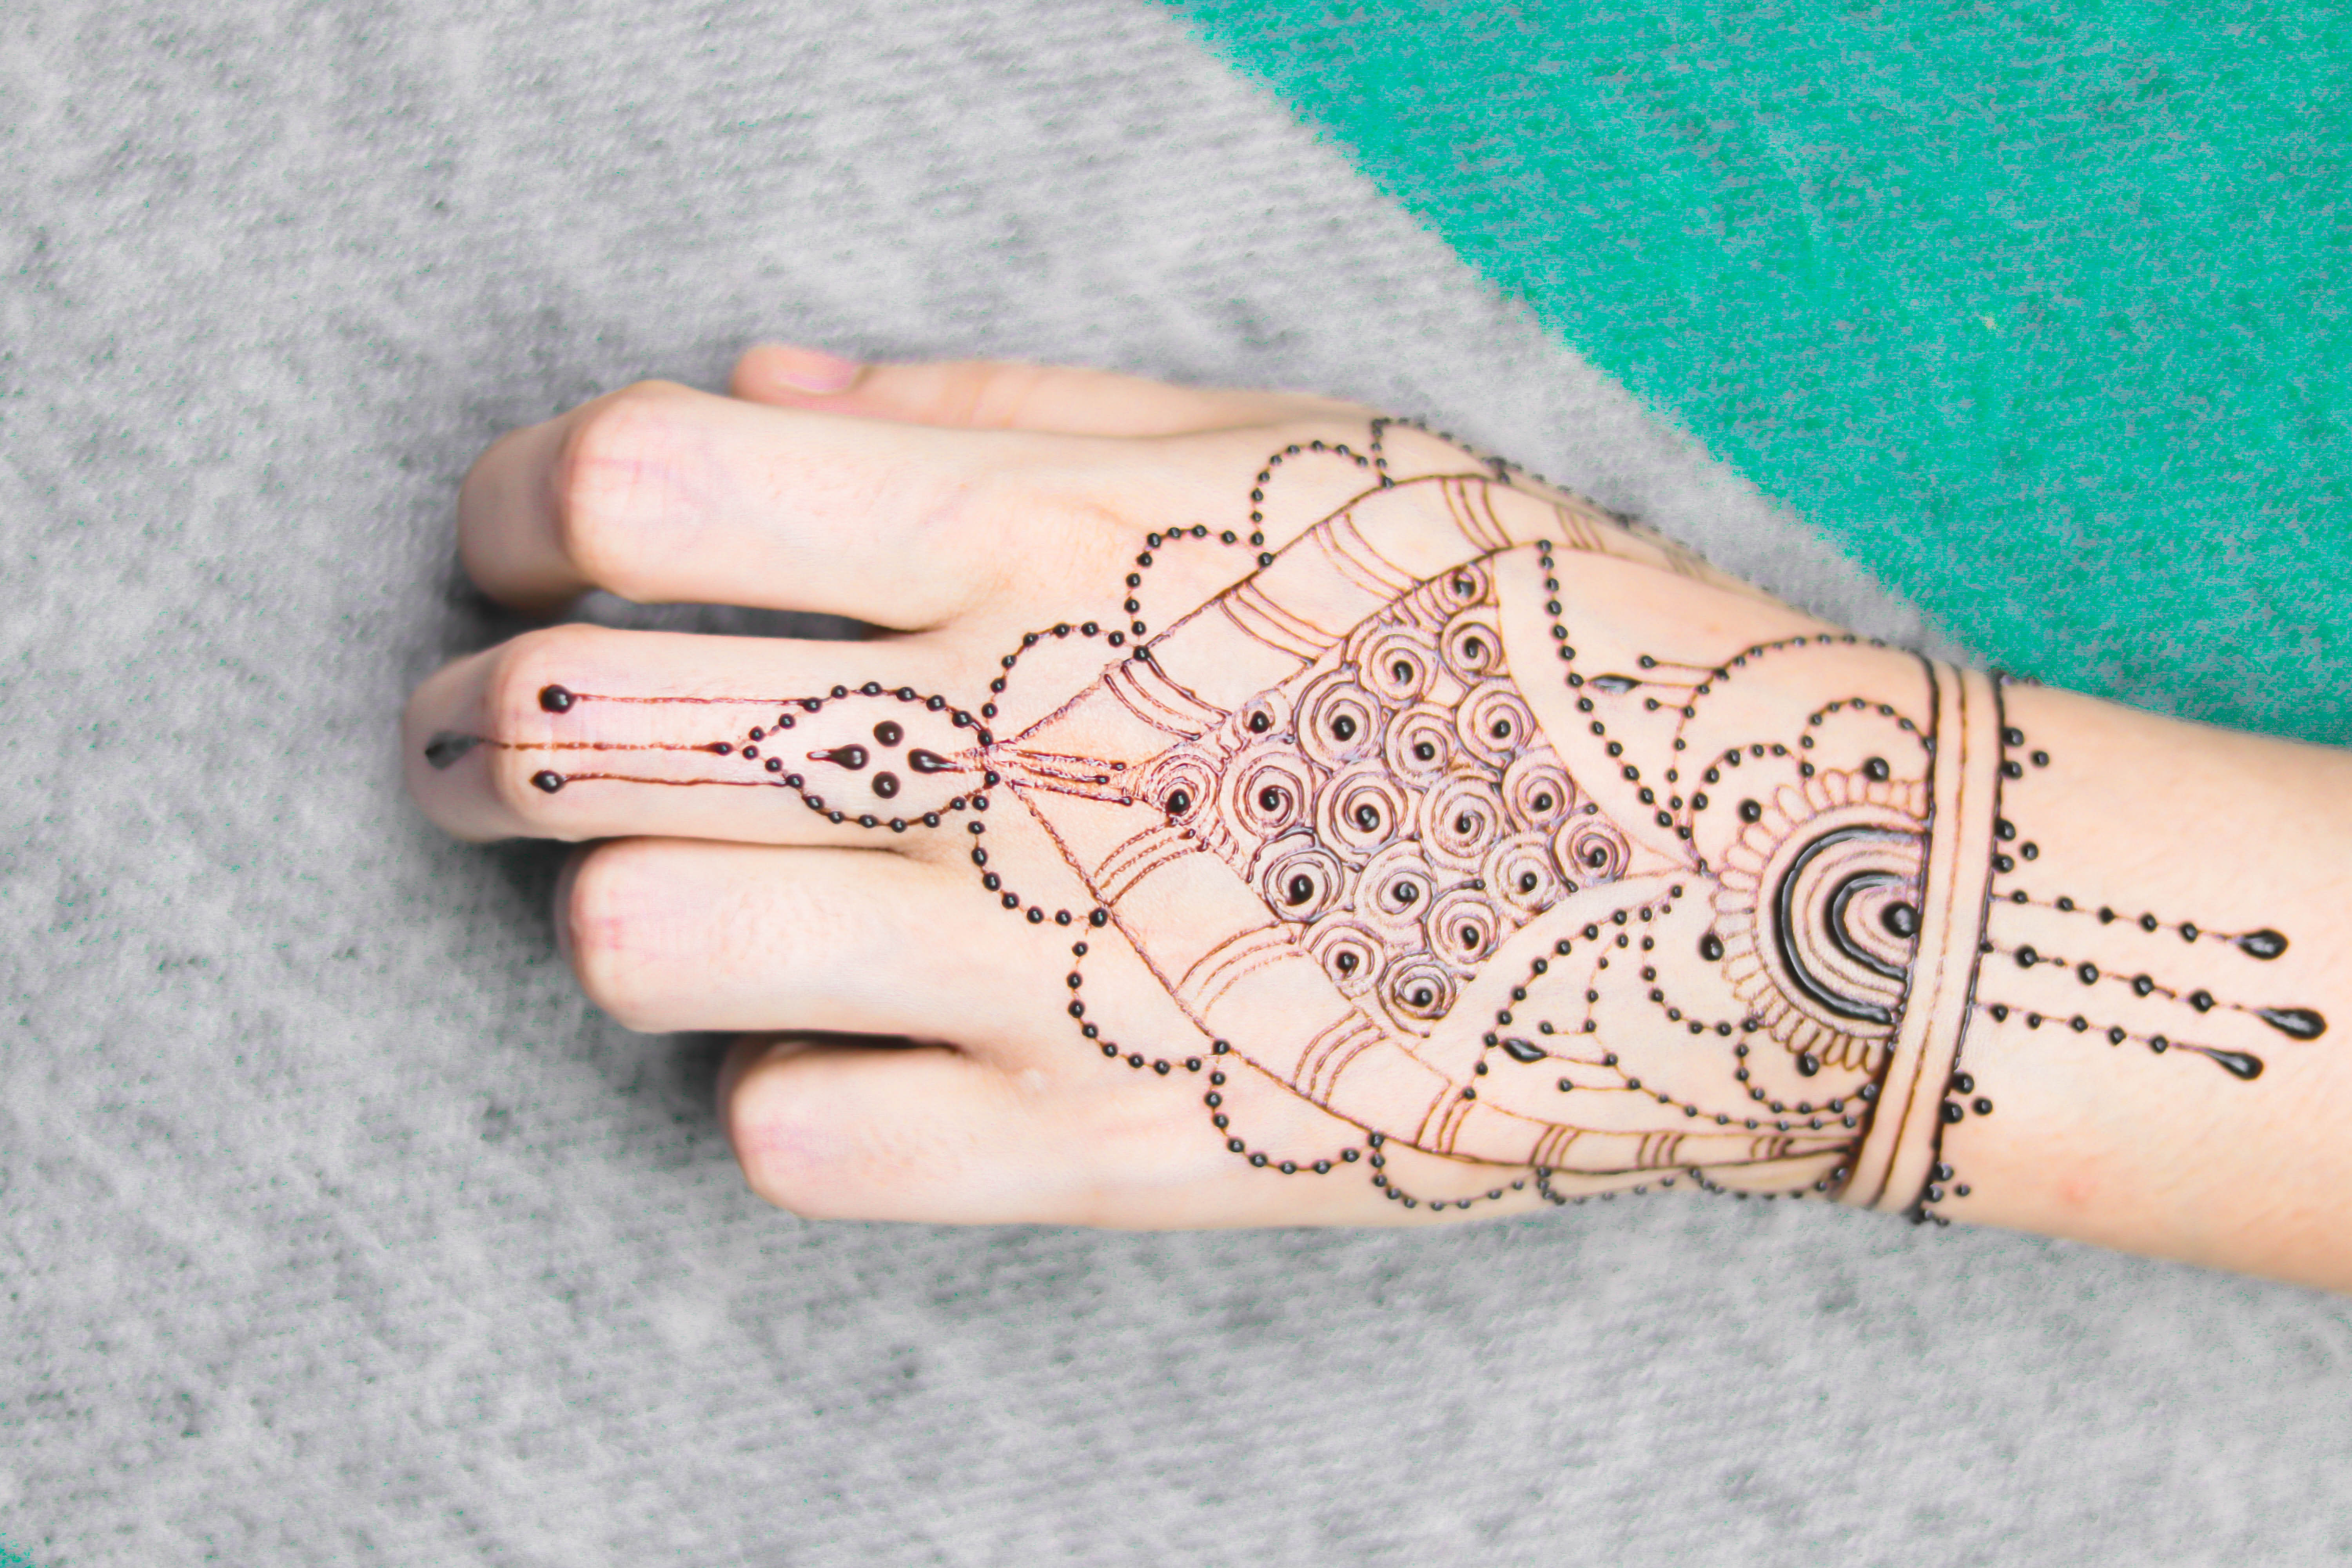
apply, applying, art, artist, artwork, background, beautiful, beauty, body, closeup, design, fashion, female, flower, girl, hand, henna, india, indian, marriage, mehendi, mehndi, mendi, natural, paint, pattern, people, skin, tattoo, traditional, wedding, woman, women, young, wrist, finger, nail, arm, temporary tattoo, thumb, fashion accessory, peach, jewellery